İlhan Mansız

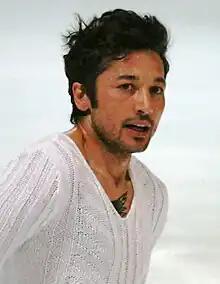
Mansız in 2013

İlhan Mansız (born 10 August 1975) is a German-born Turkish former professional footballer who played as a forward. He is also a competing figure skater. He is of Crimean Tatar descent.